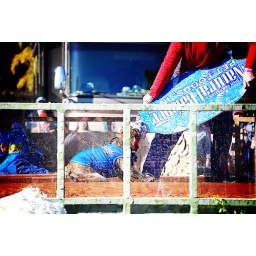
dog in water